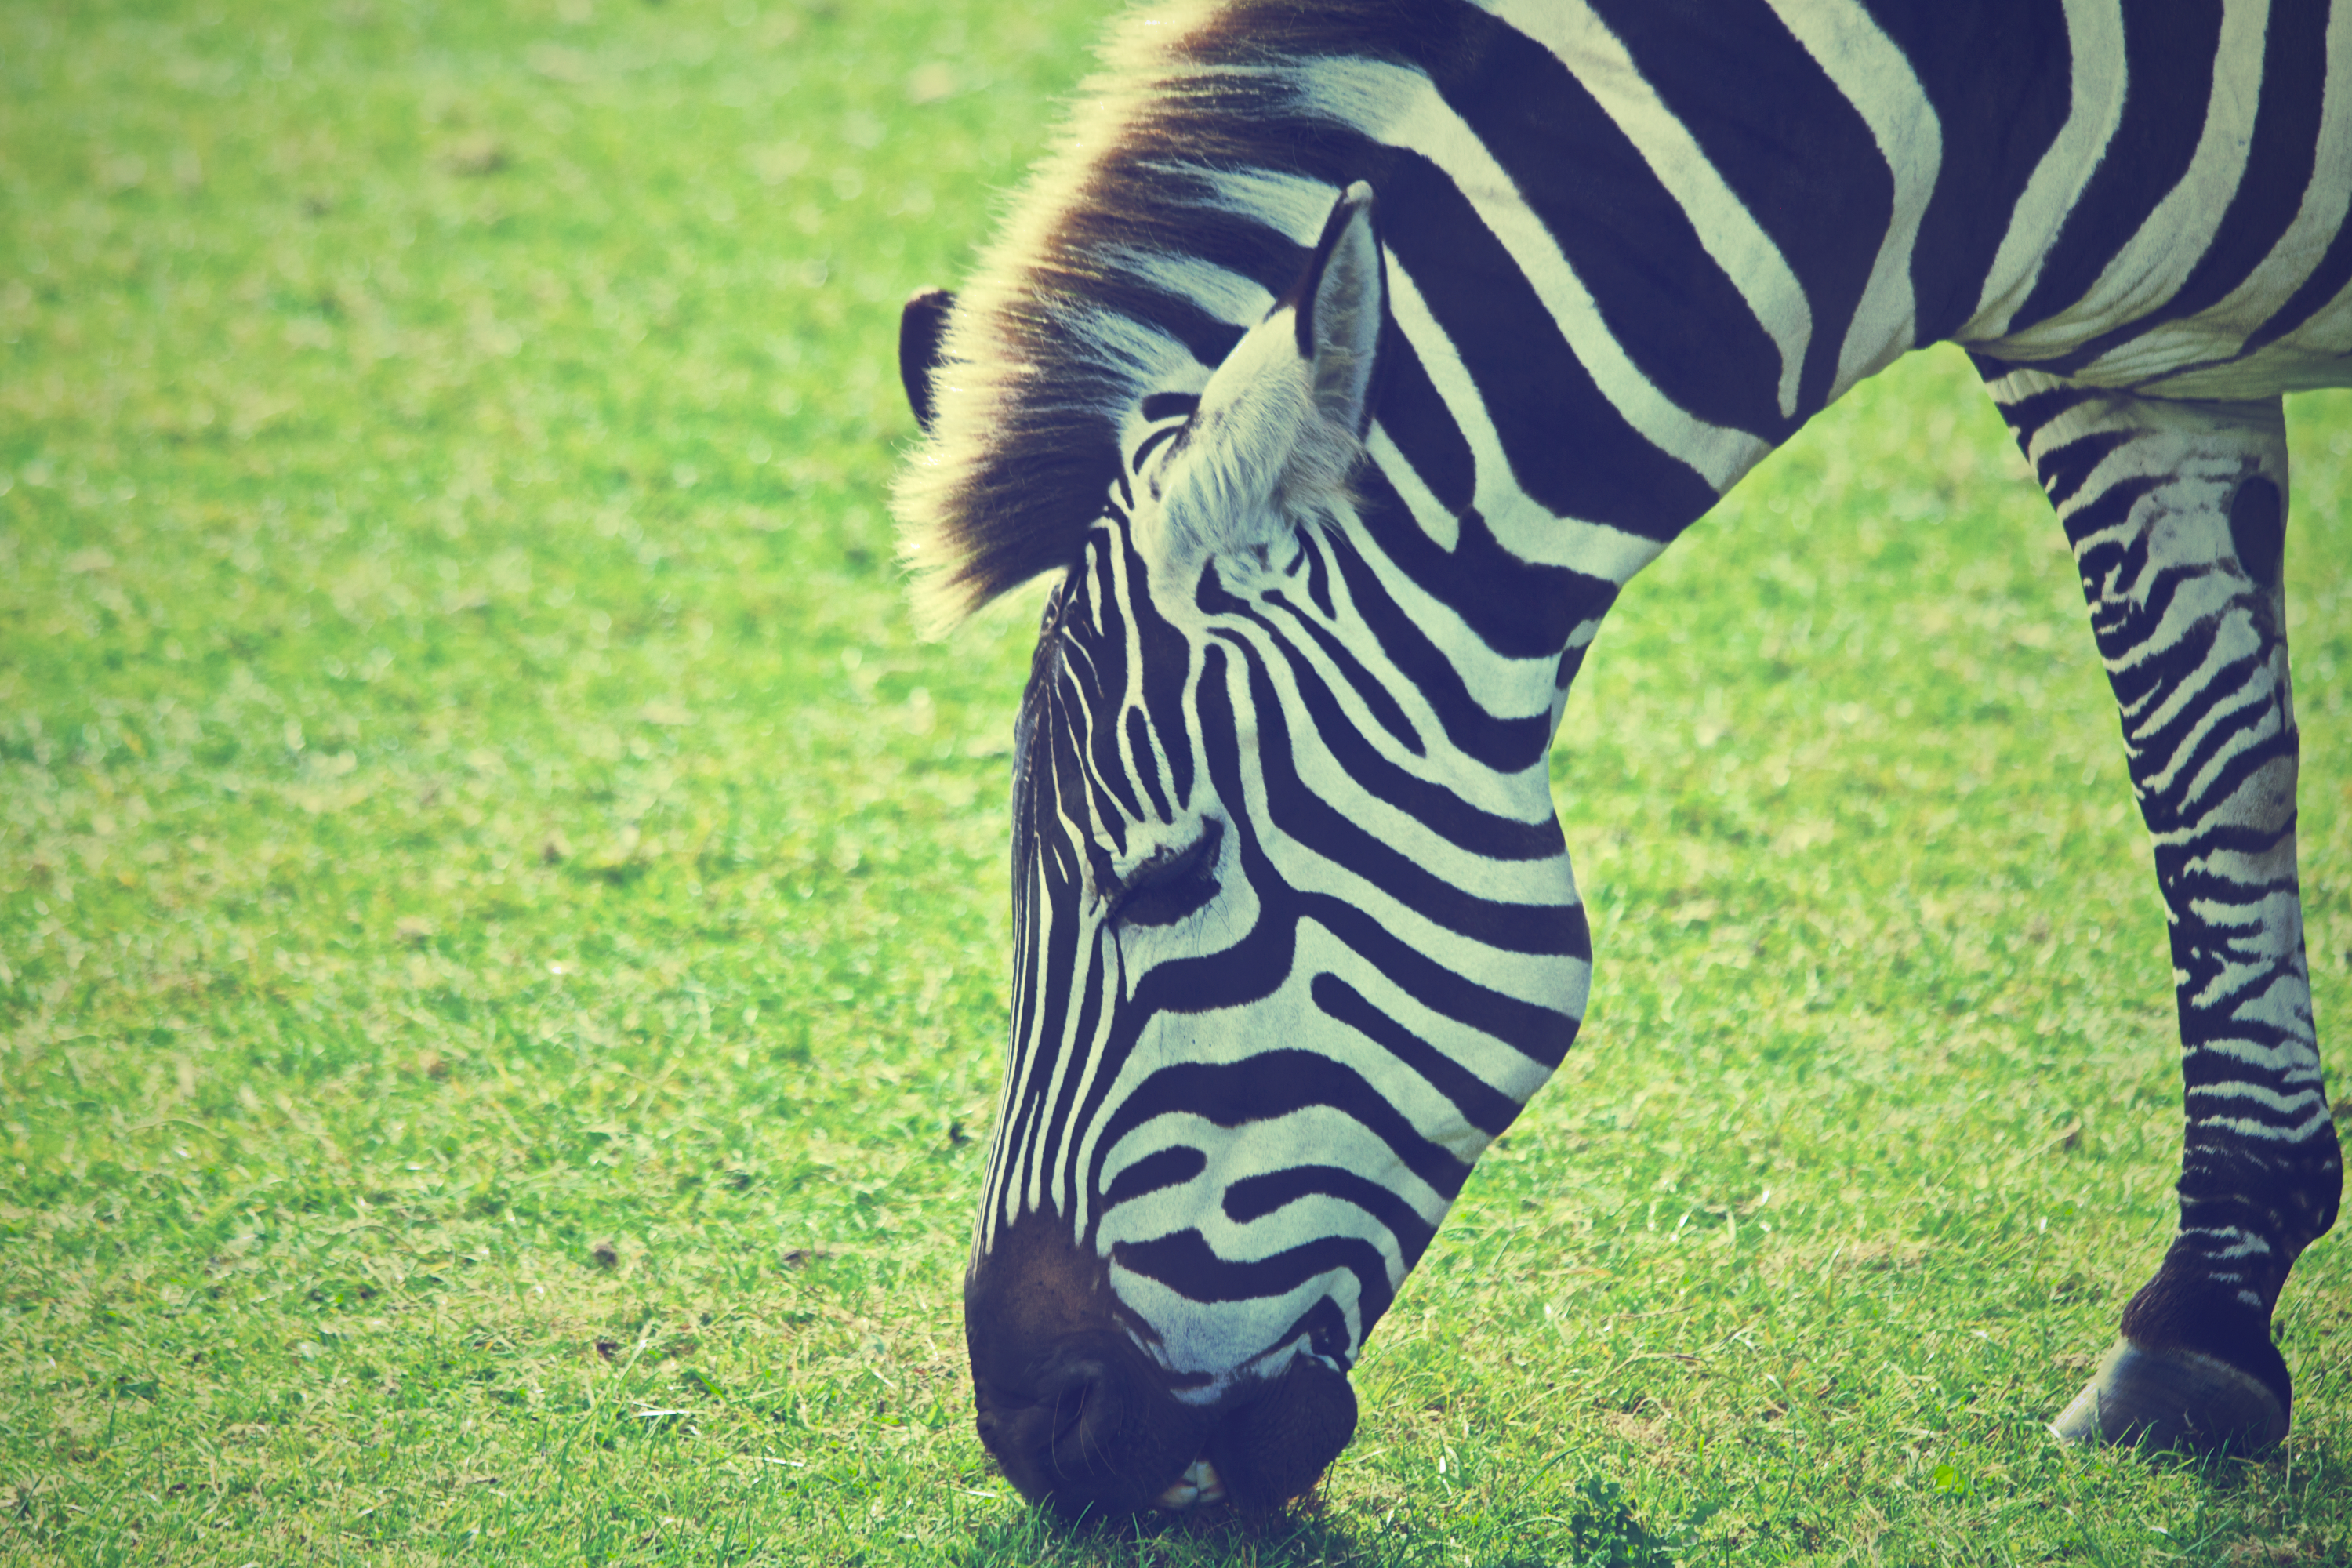
grass, meadow, animal, wildlife, zoo, africa, mammal, fauna, zebra, grassland, vertebrate, horse like mammal